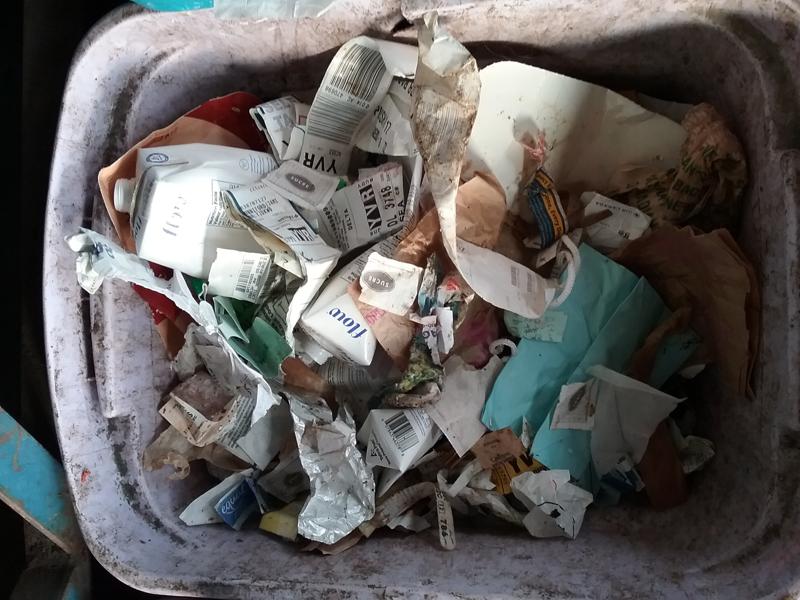
Label: trash